Elijah McKenzie-Jackson

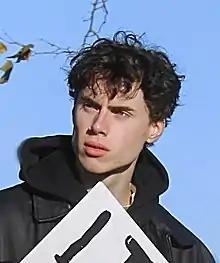
McKenzie-Jackson, in 2022

Elijah McKenzie-Jackson (born 28 December 2003) is a visual artist and author of "BLUE", his debut book exploring climate grief, identity, and activism through a personal and scholarly lens. Based in London and New York City, he is known for weaving social, environmental and intersectional themes into his body of work. McKenzie-Jackson is co-founder at WaicUp, an organizer of Youth Strike for Climate, and is a United Nations Togetherband Ambassador. He is one of the organizers who started Fridays for Future UK, in February 2019.